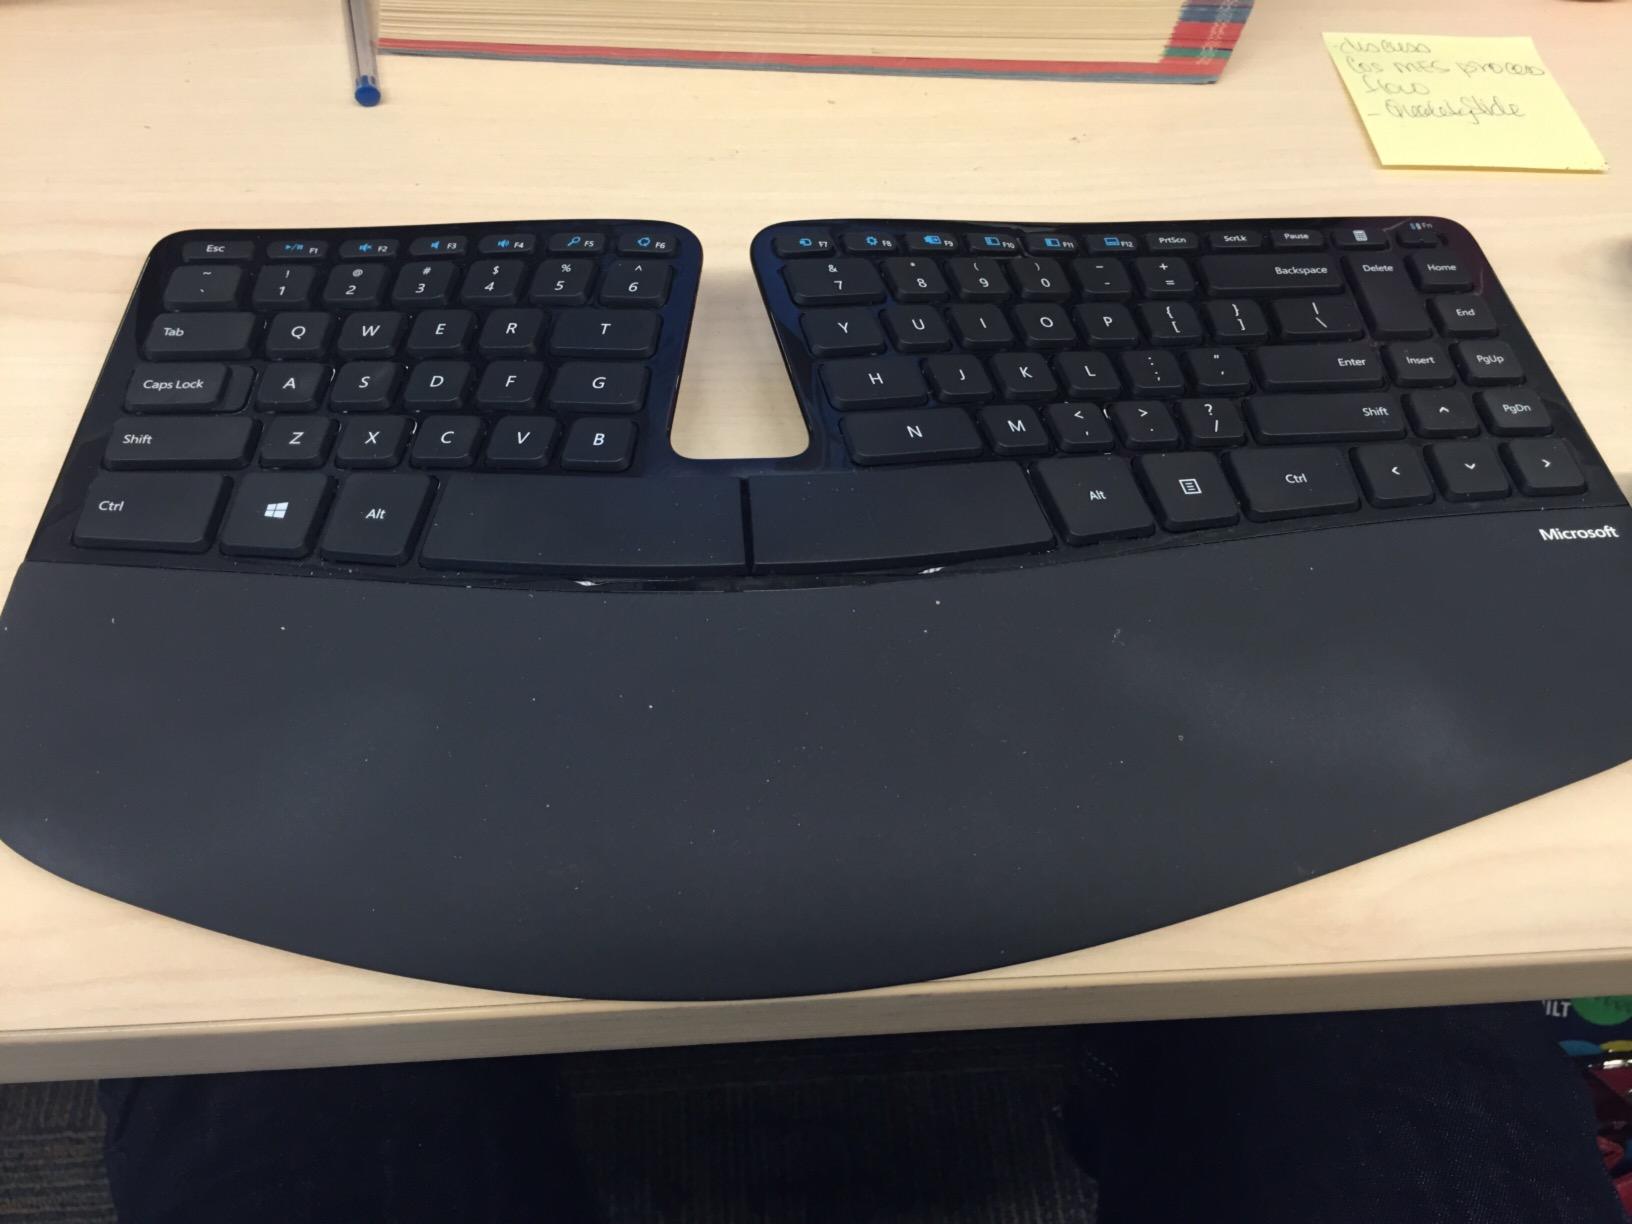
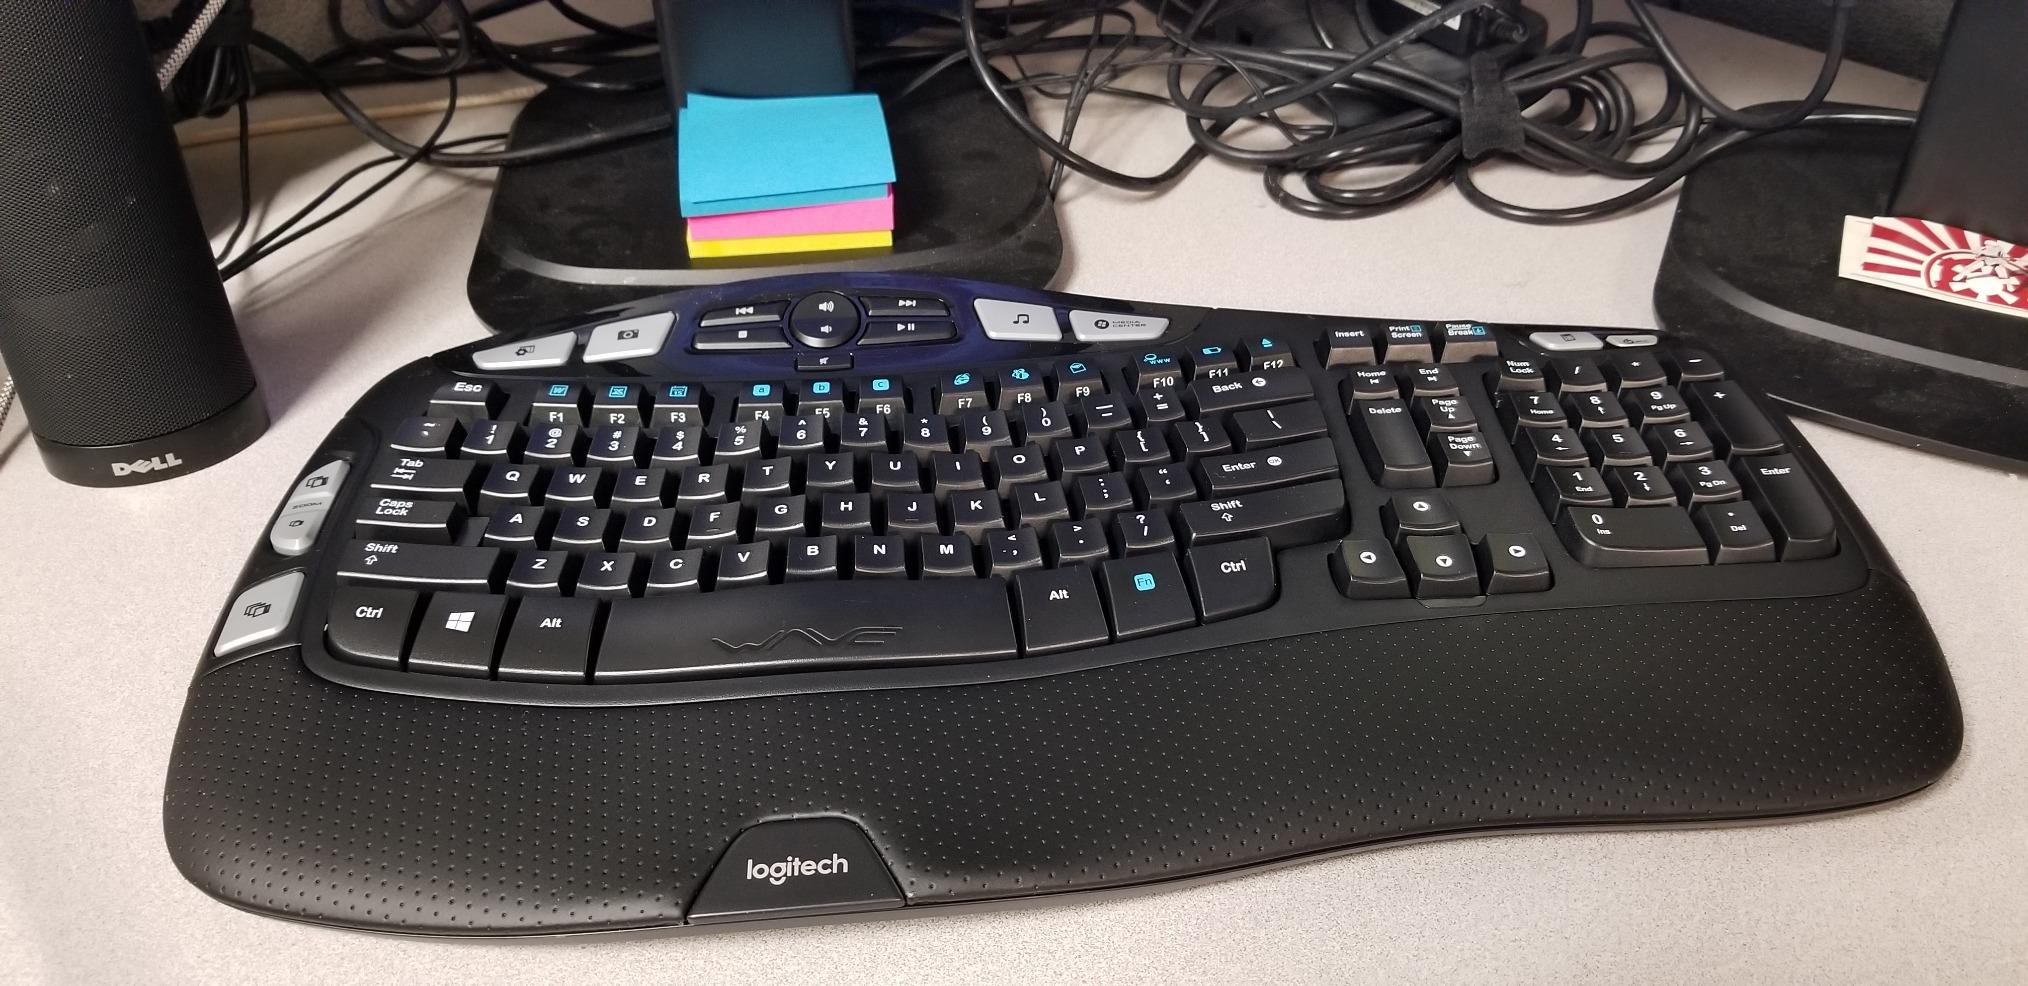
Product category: keyboard
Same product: no